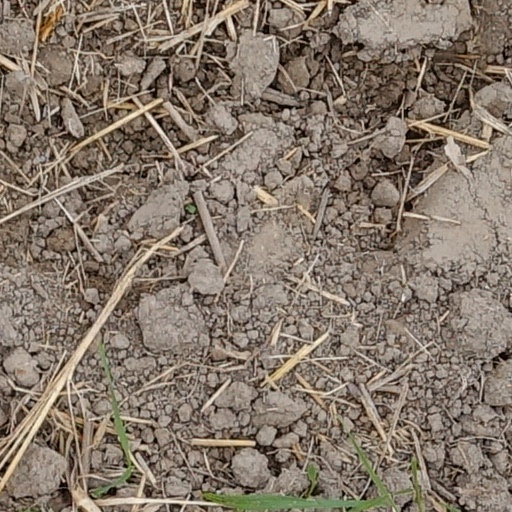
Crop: wheat